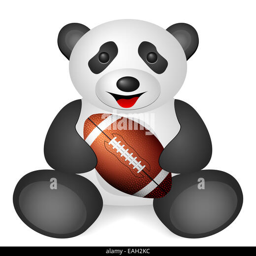
football ball on a white background